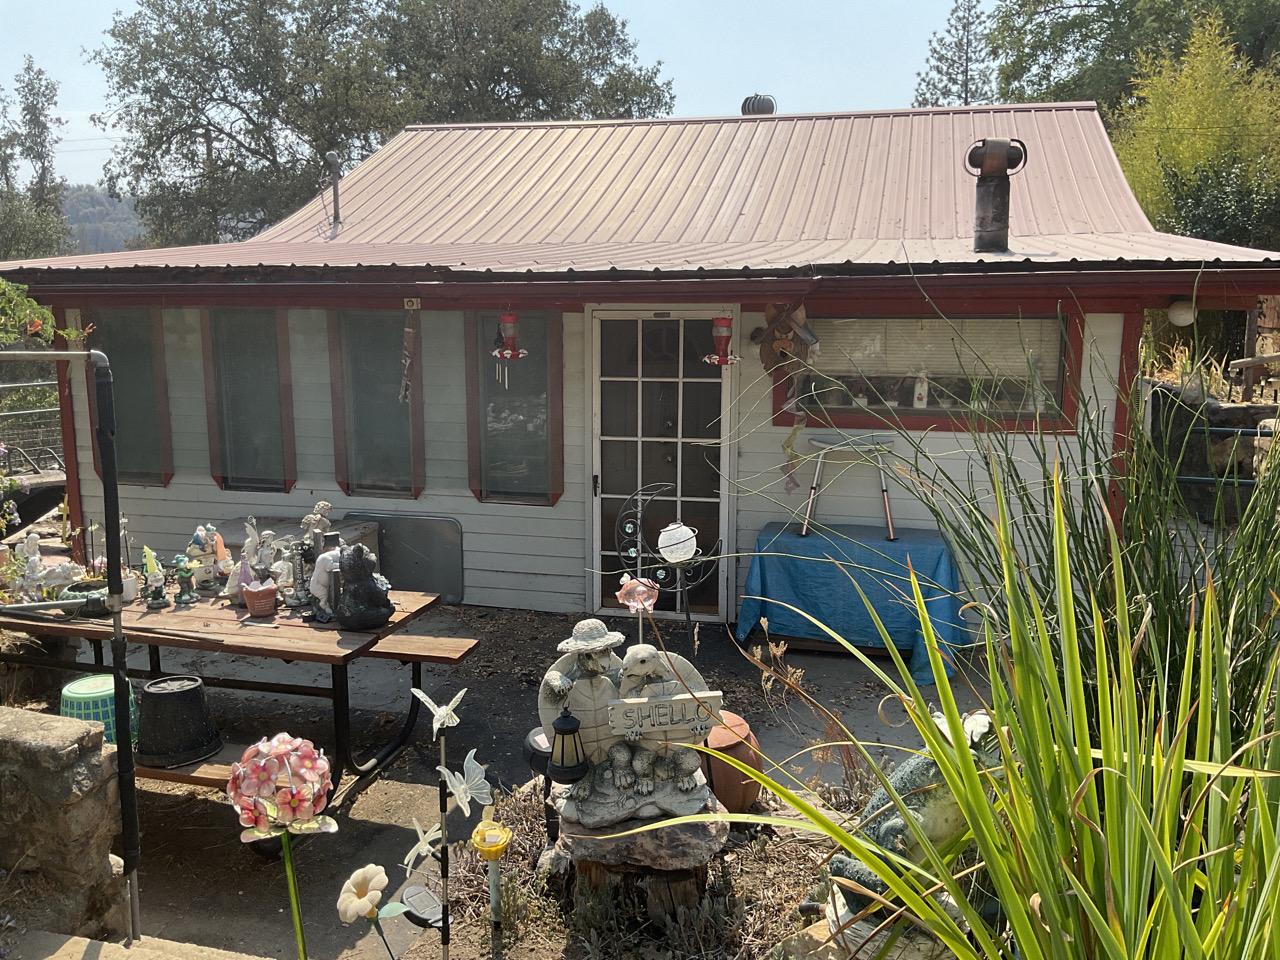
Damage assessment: no_damage